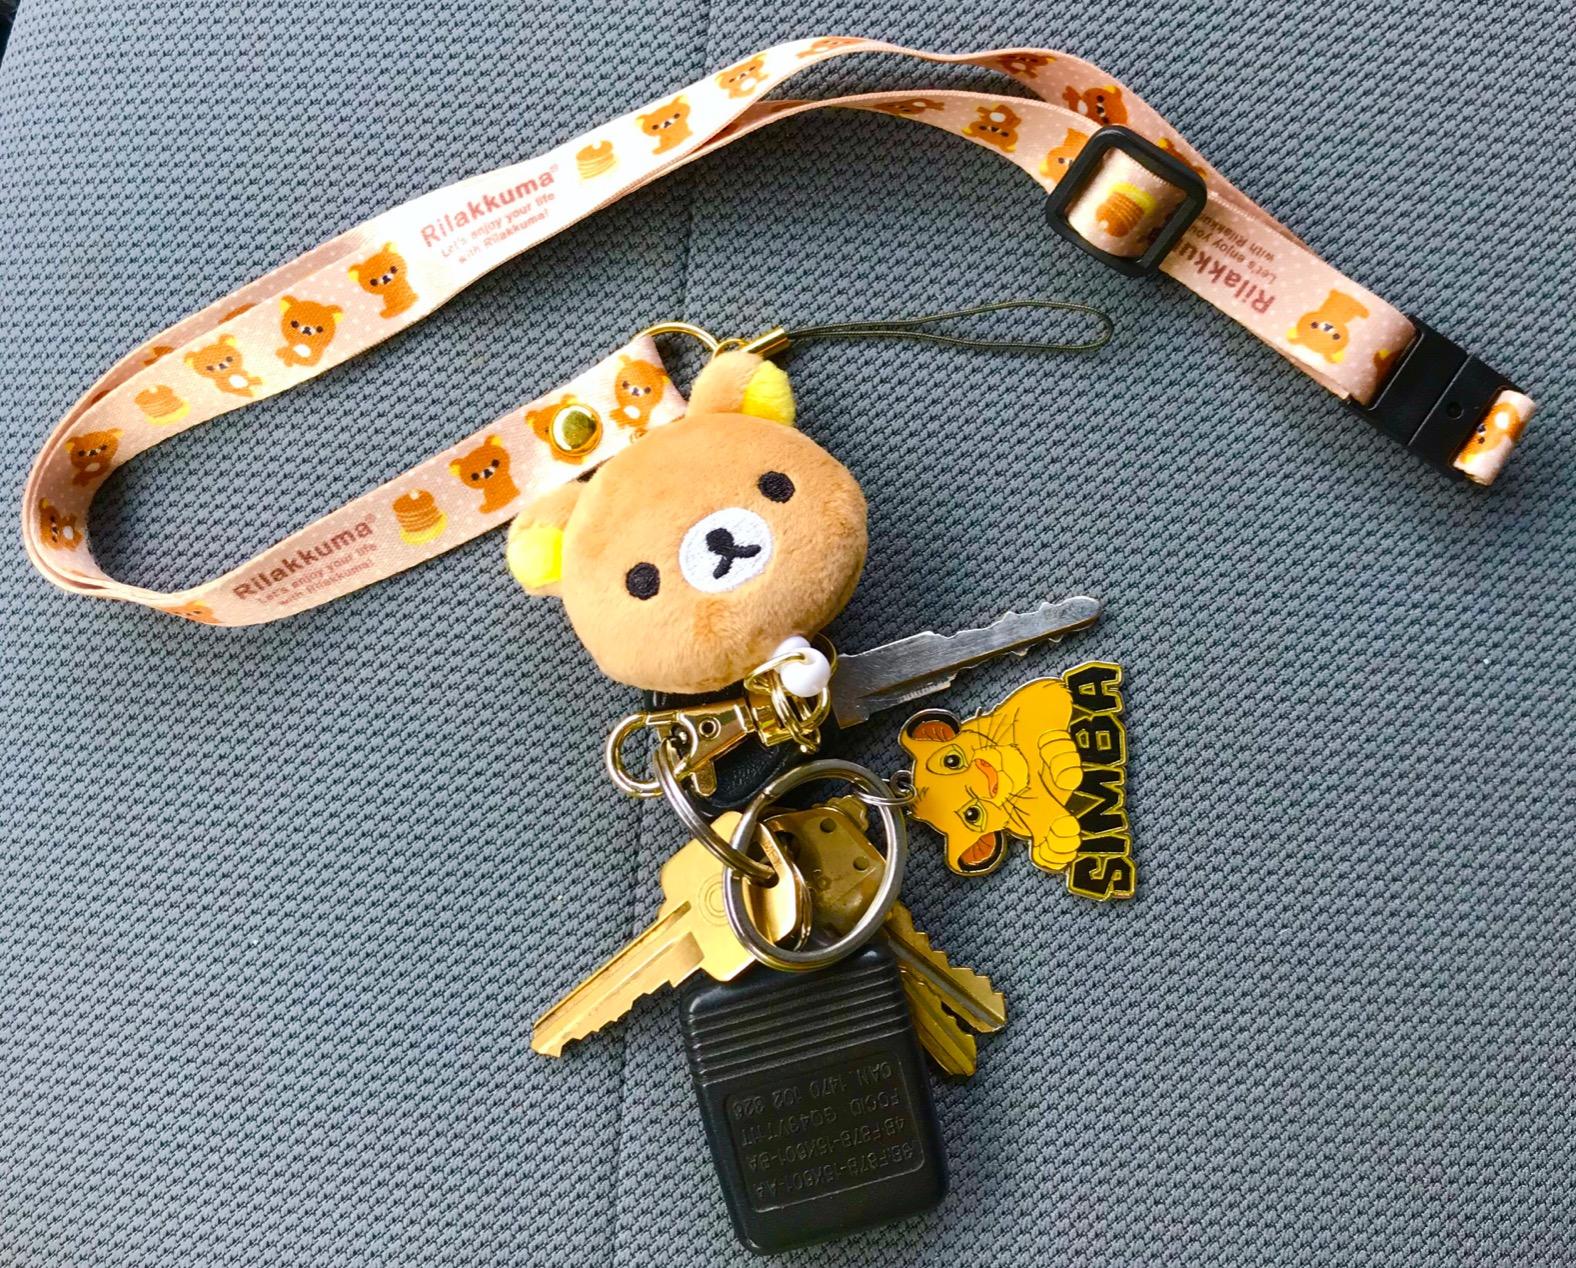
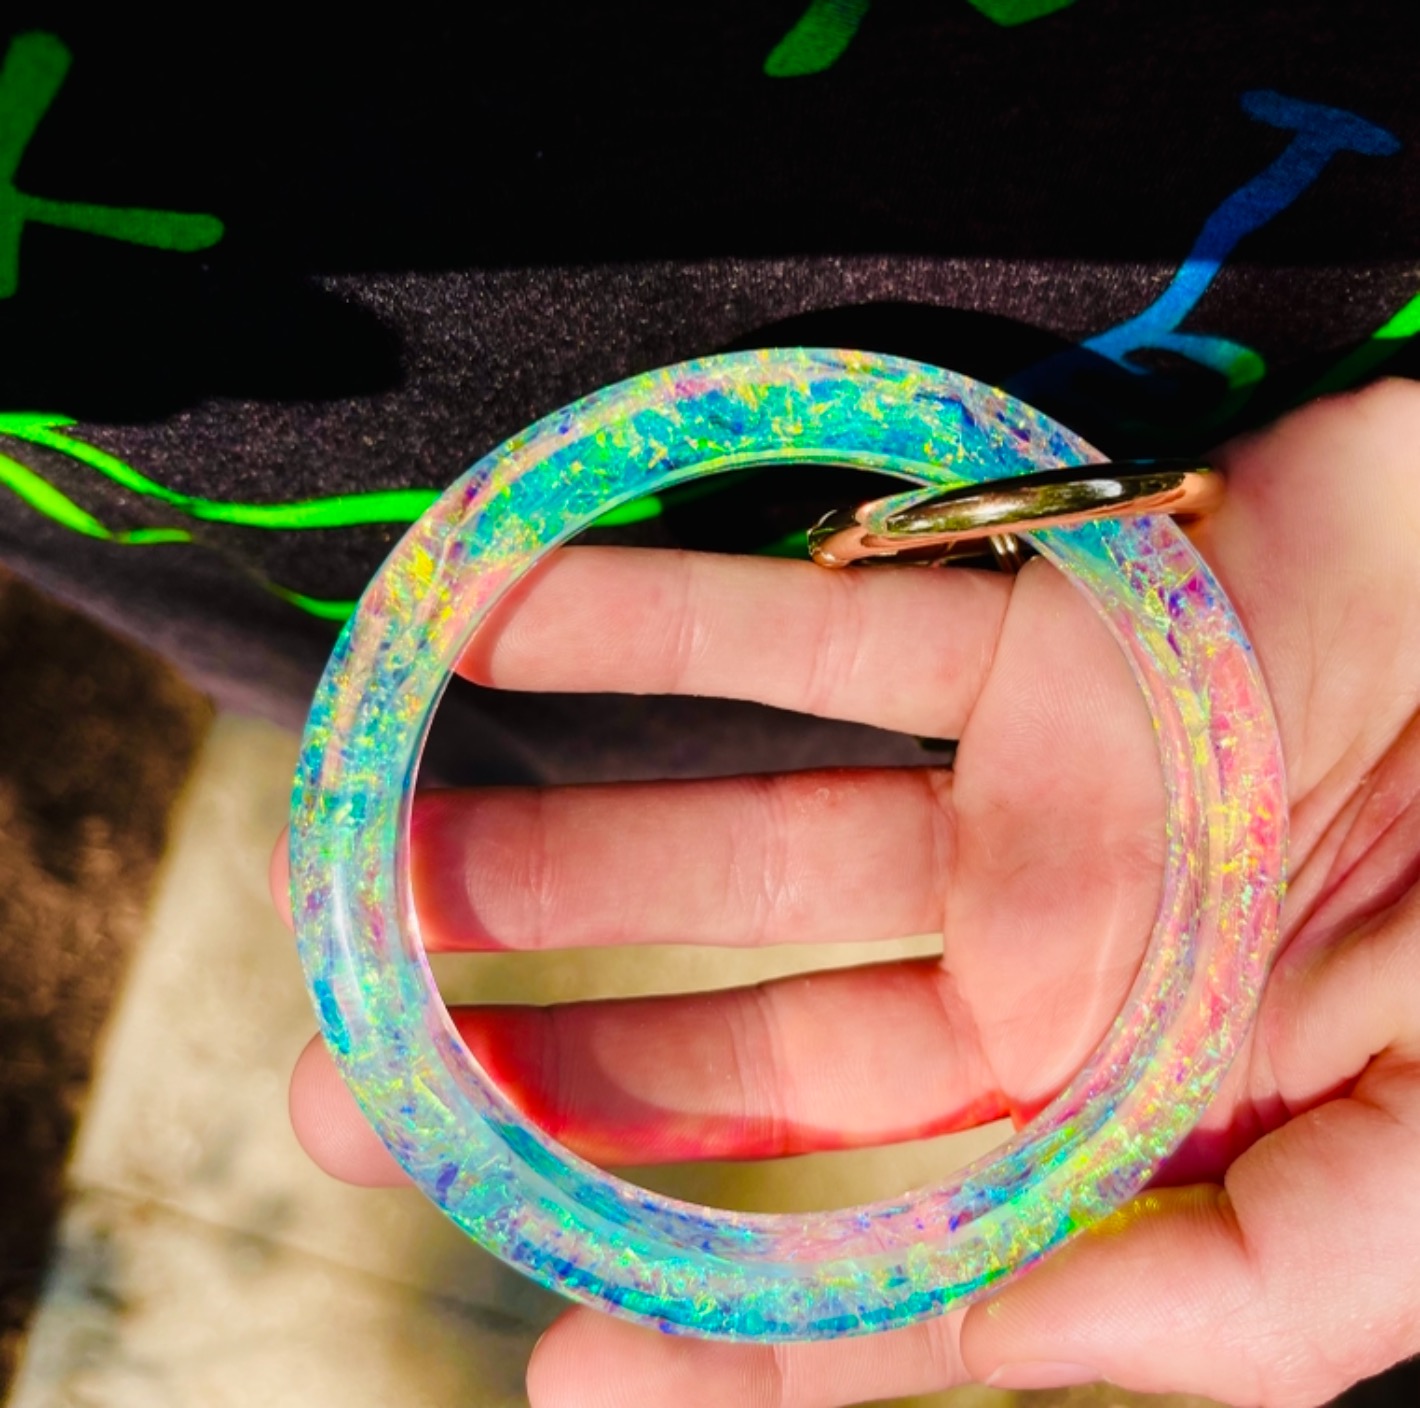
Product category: accessories_keychain
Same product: no